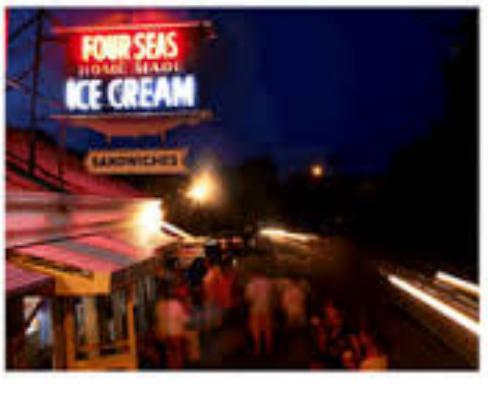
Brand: Four Seas Ice Cream
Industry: Food